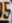
Number: 5